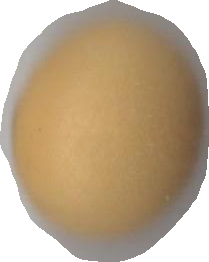
Variety: Grobogan